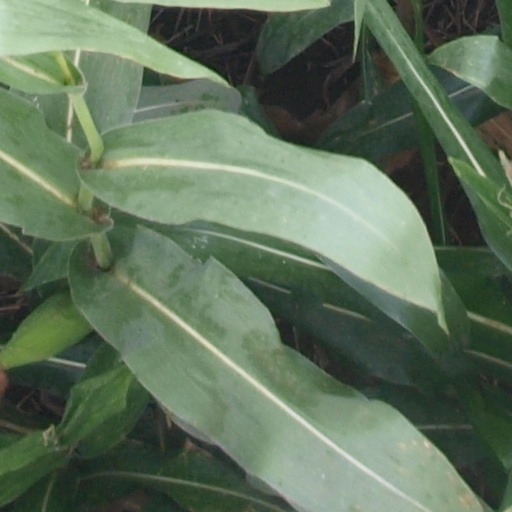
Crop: maize; corn